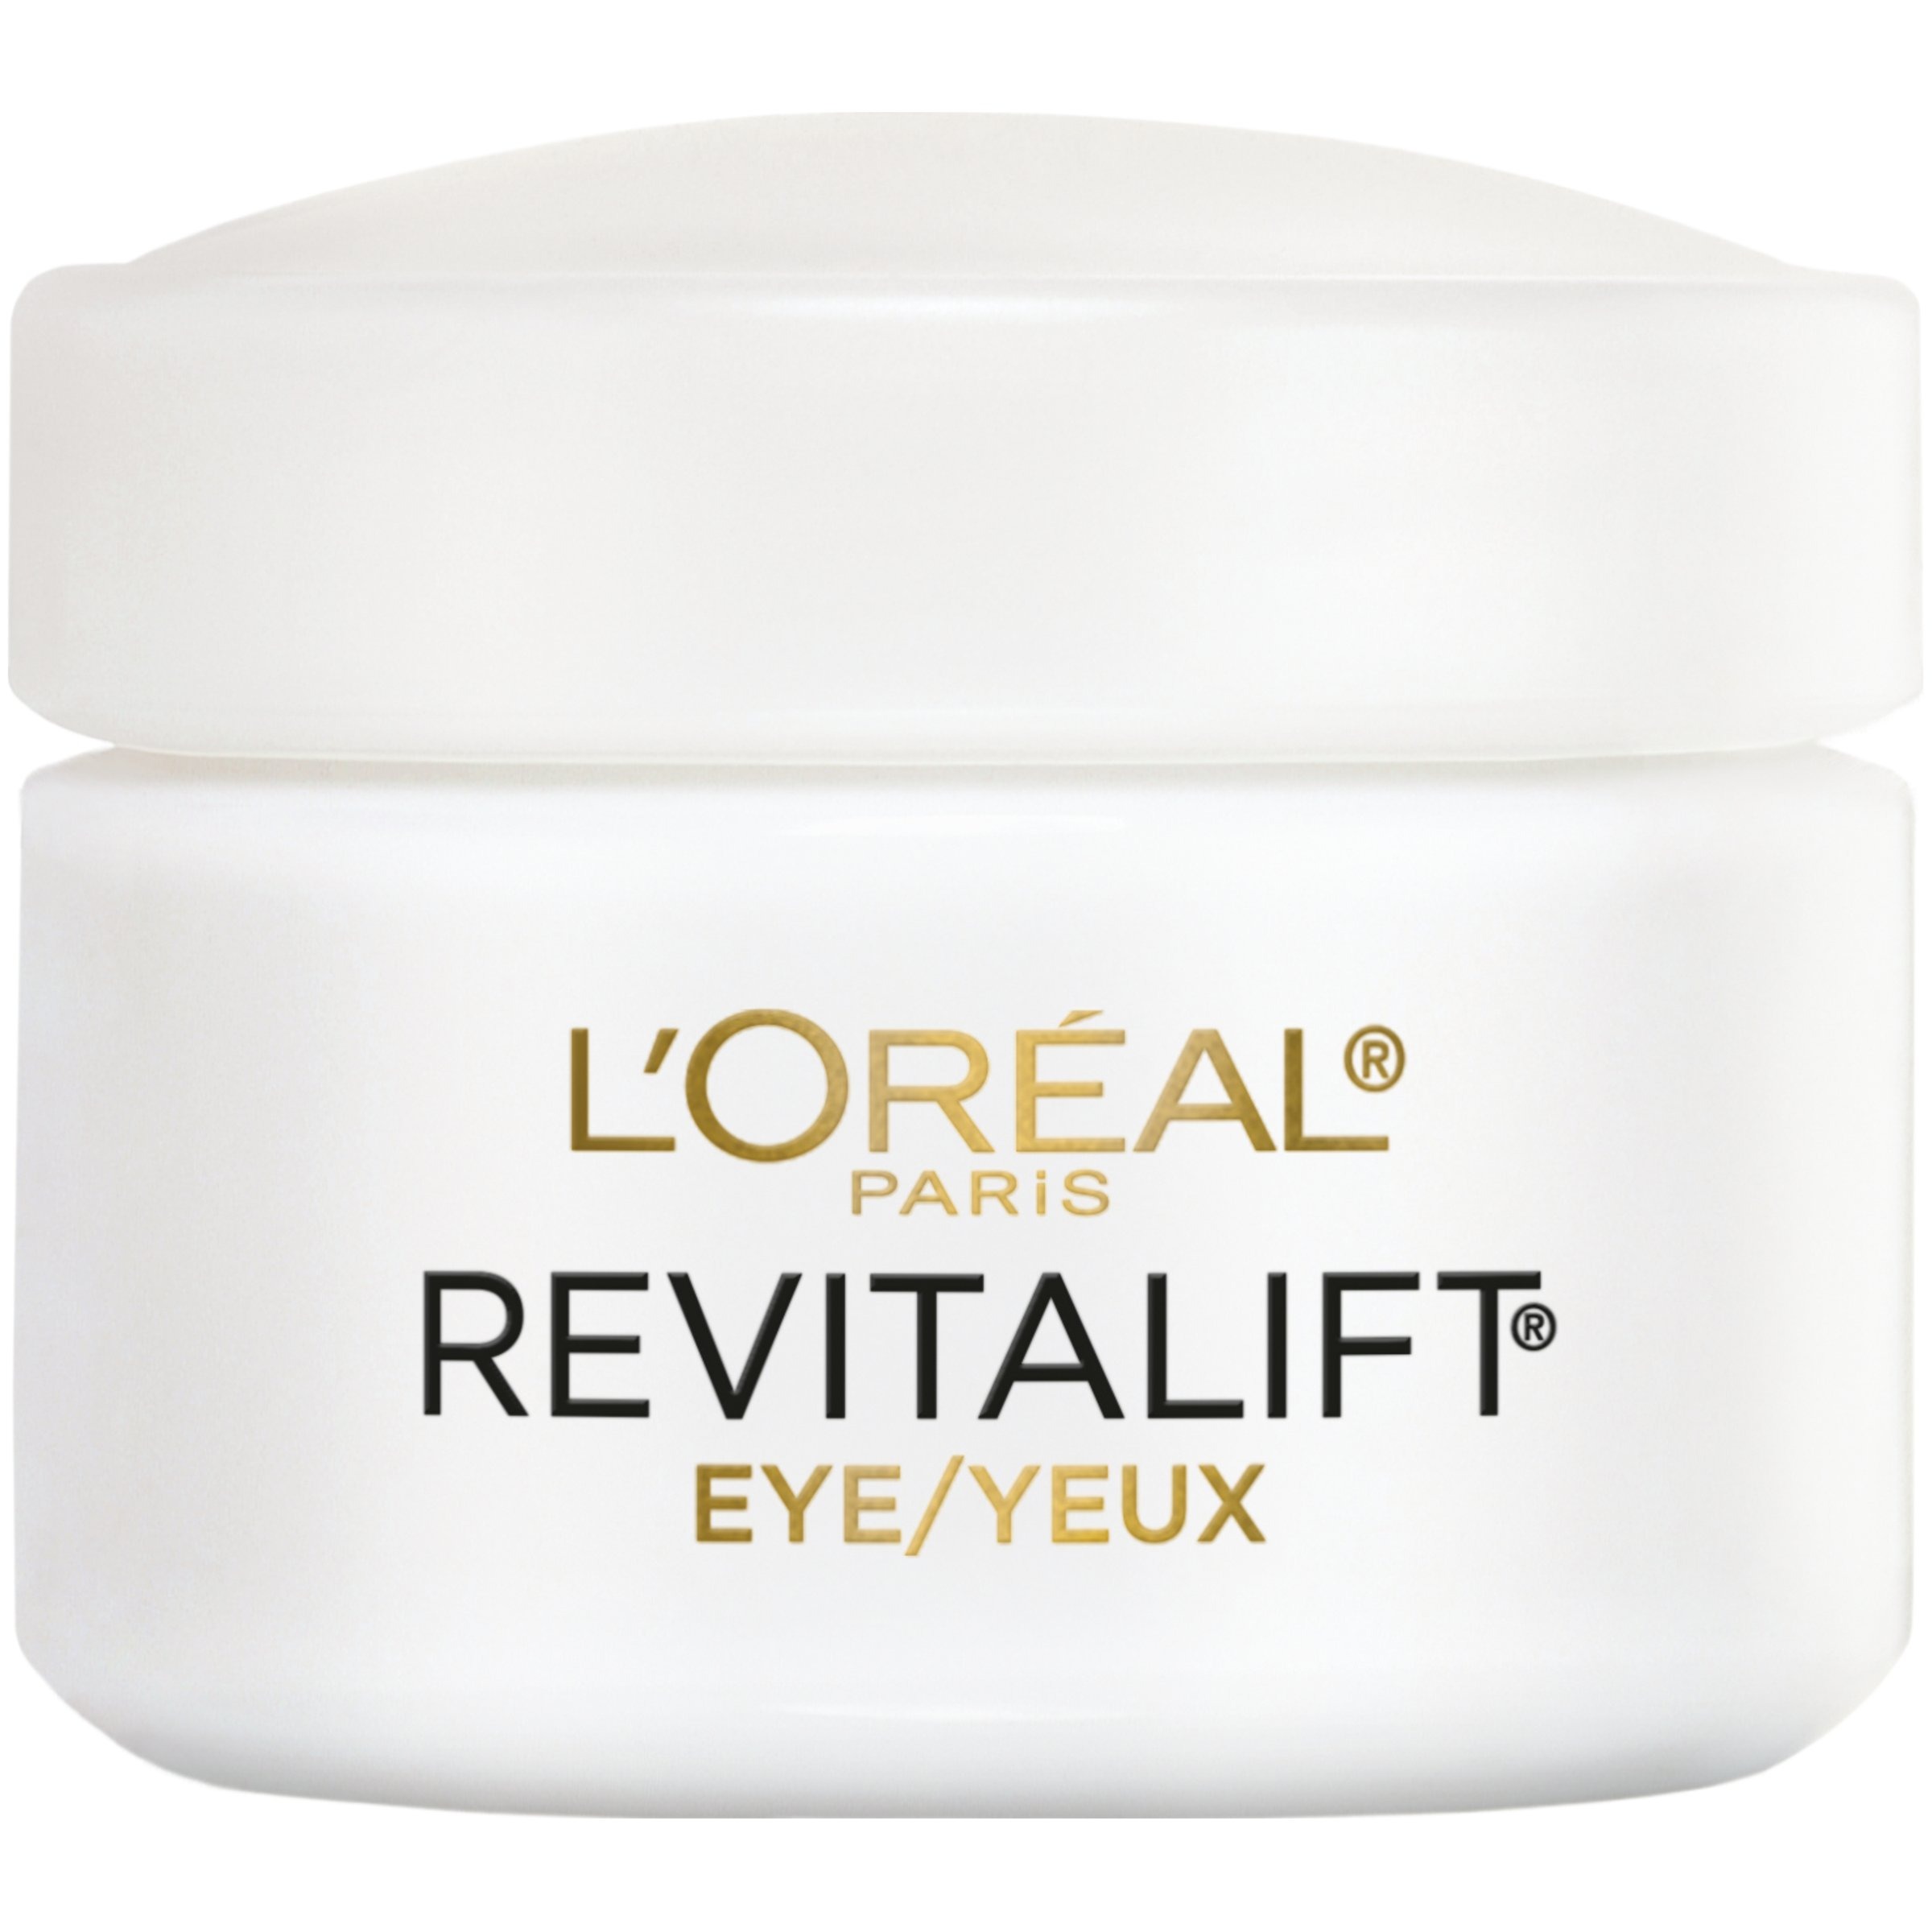
Item Name: L'Oreal Paris RevitaLift Anti Wrinkle + Firming Eye Cream
Bullet Point 1: This unique daily moisturizer delivers anti-wrinkle and firming action, created specially to care for the delicate area around the eyes
Bullet Point 2: Fortified with pro-retinol a and Stimuplex, cell turnover is increased, wrinkles are reduced, skin is firmer and hydrated
Bullet Point 3: America’S no.1 Eye cream - based on 2013 unit sales of eye creams reported by IRI for combined food, drug and major discount retailer stores
Bullet Point 4: Ophthalmologist tested
Bullet Point 5: Non-Comedogenic
Value: 0.5
Unit: Ounce

Price: 17.44